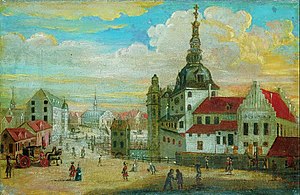
Københavns Slot
Maleri af Københavns Slot på Slotsholmen.
Københavns Slot var et kongeslot, der fra ca. 1370 til 1731 lå på Slotsholmen i København på det sted, hvor Christiansborg Slot ligger i dag. Københavns Slot blev opført samme sted som Absalons borg, der var blevet revet ned af Hanseforbundet i 1369 som følge af en fredsaftale.